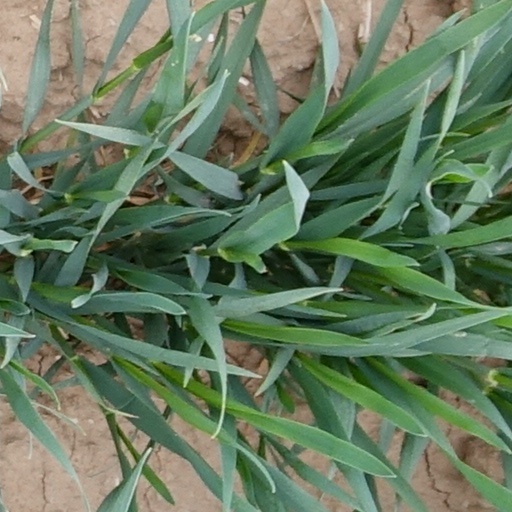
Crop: wheat